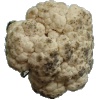
Label: Cauliflower 1